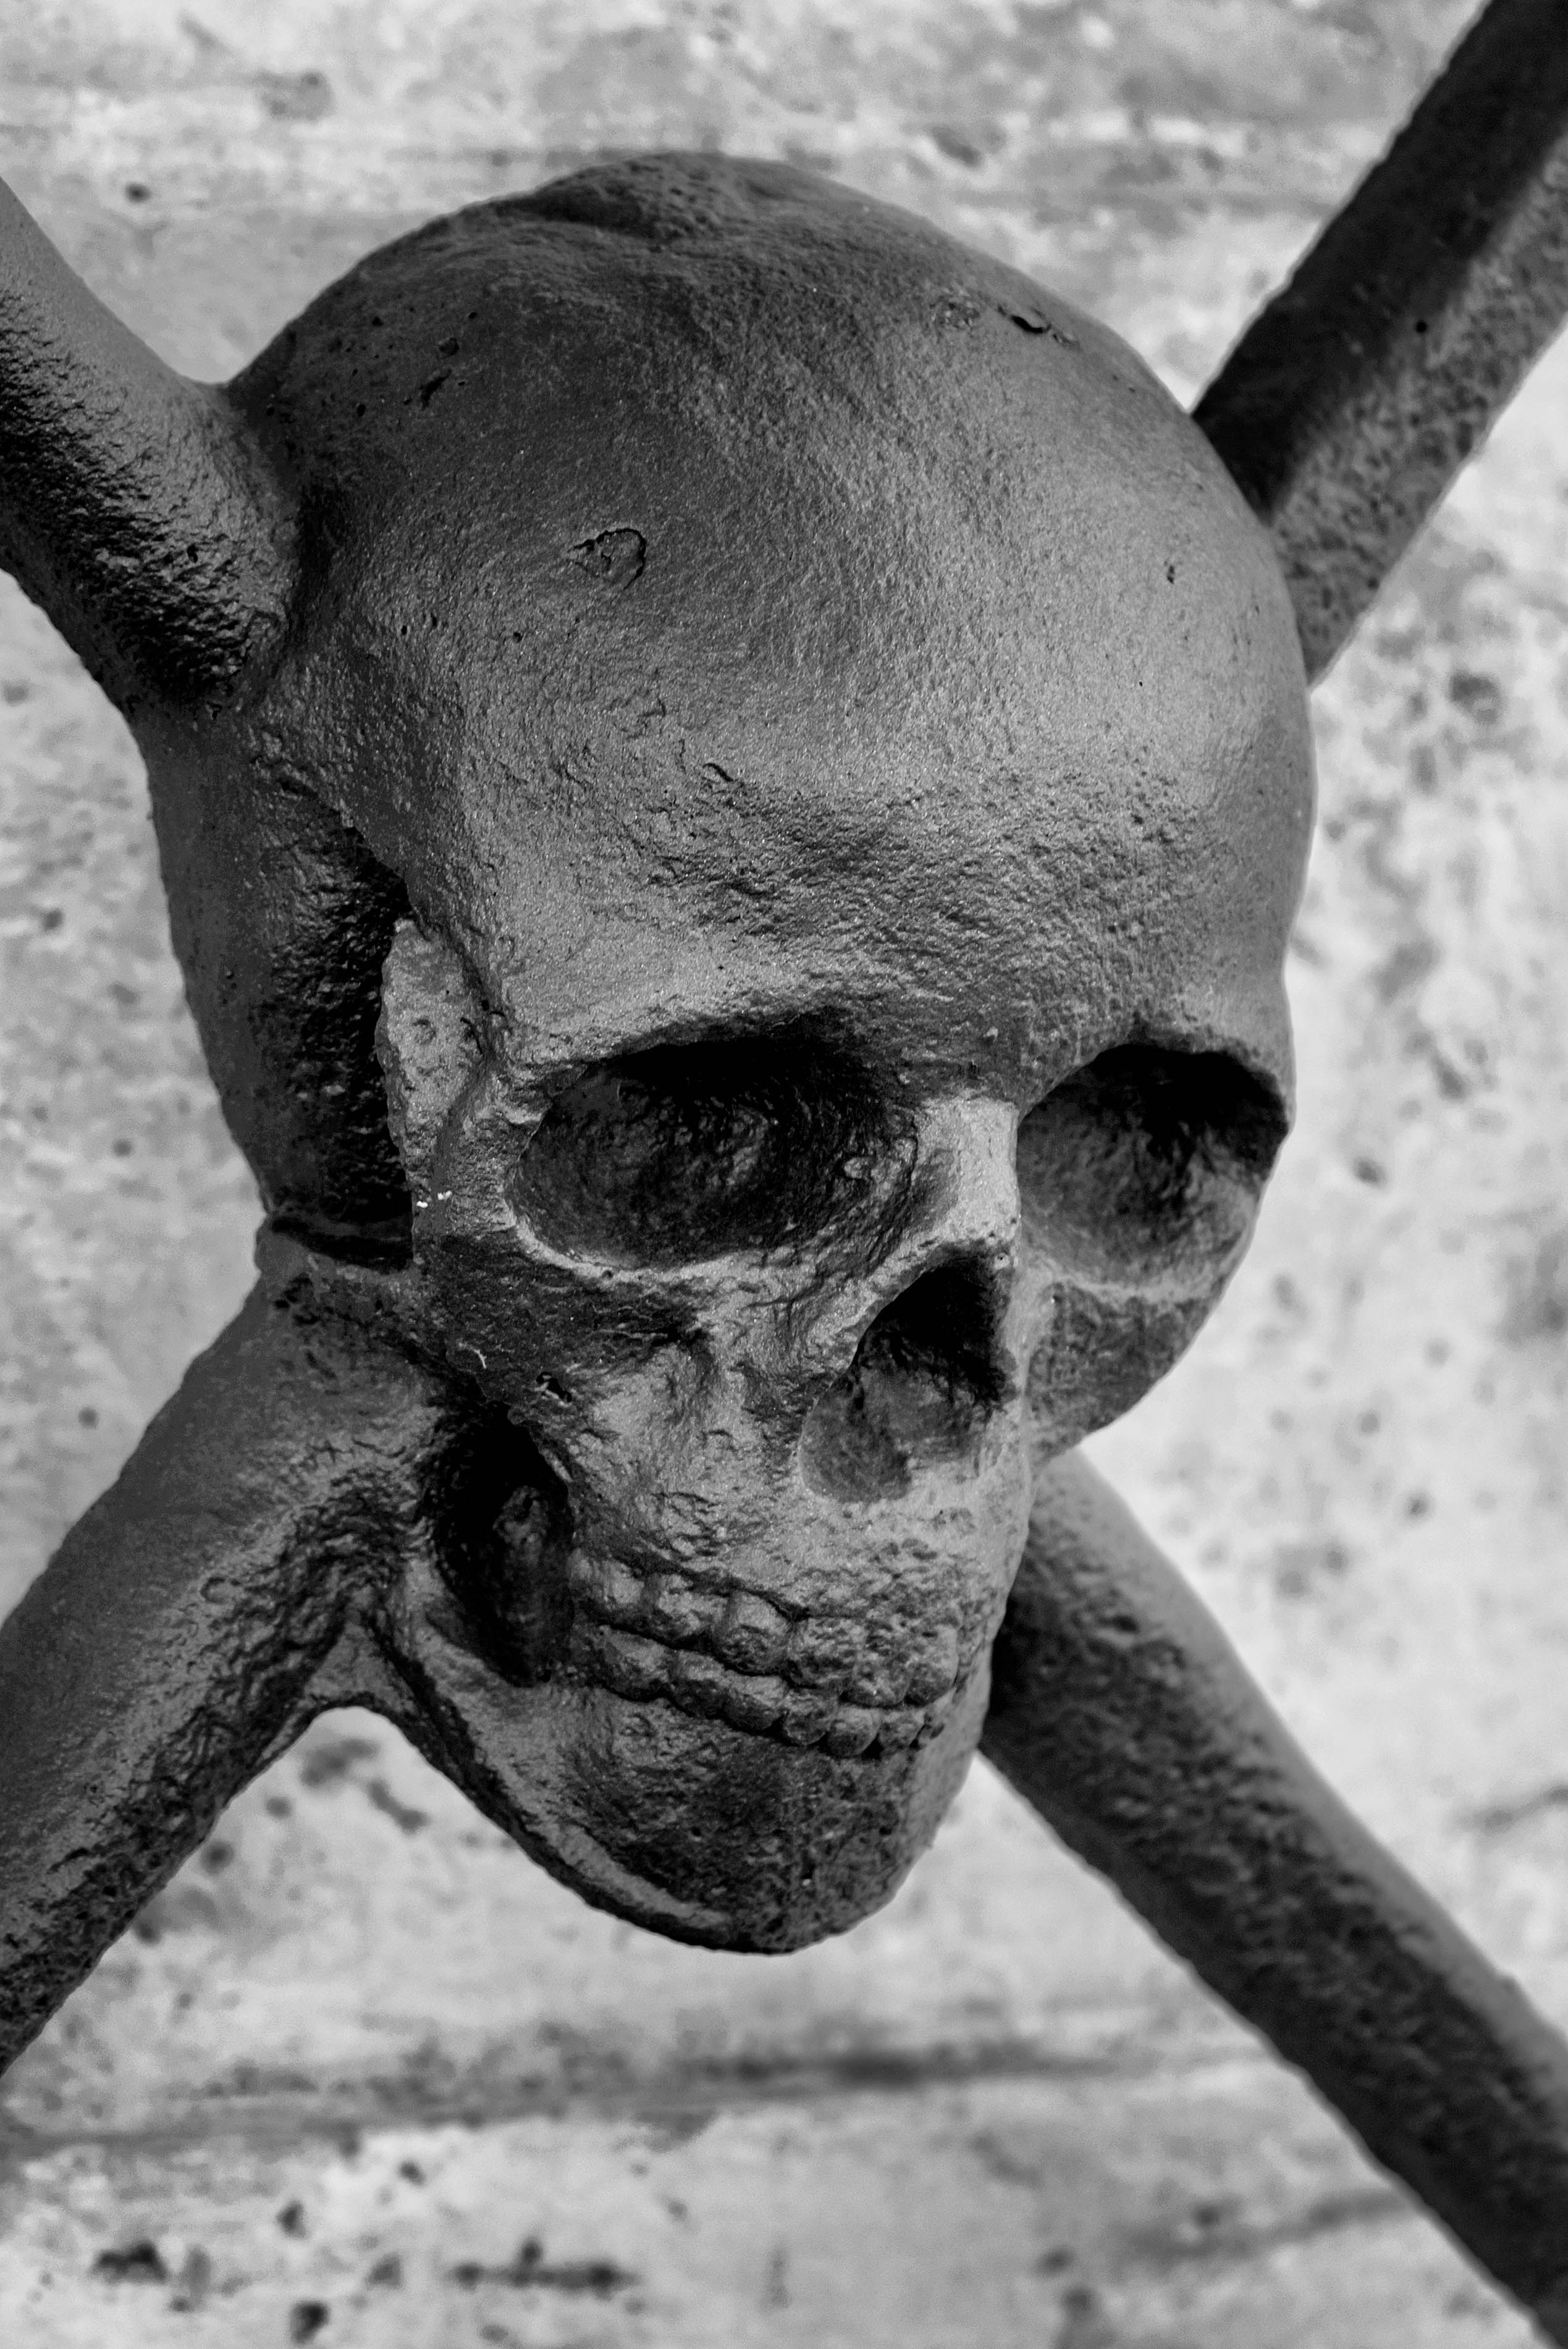
black and white, white, paris, monument, statue, nikon, cemetery, black, monochrome, skull, gargoyle, bw, grave, places, 2015, sculpture, art, head, bones, detail, d750, montmartre, monochrome photography